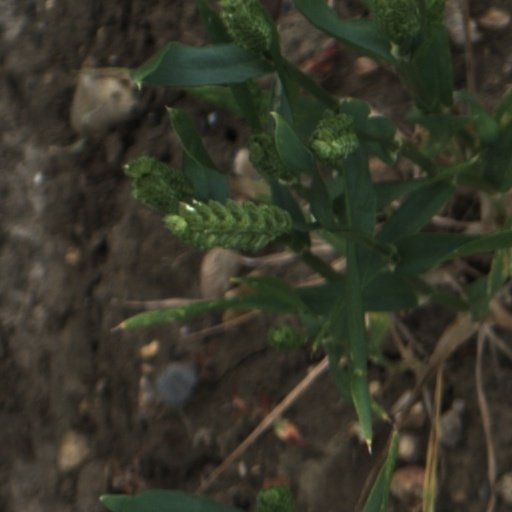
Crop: wheat